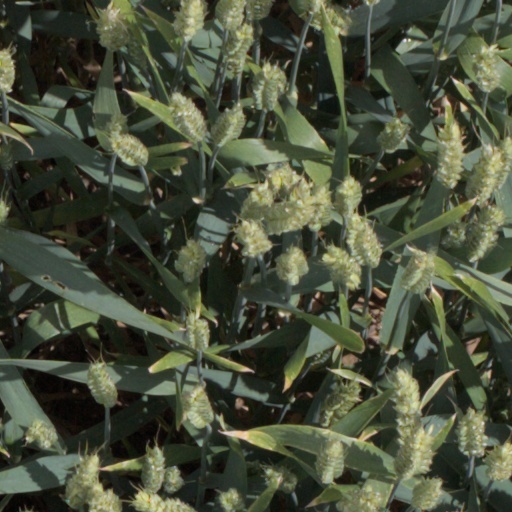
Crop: wheat